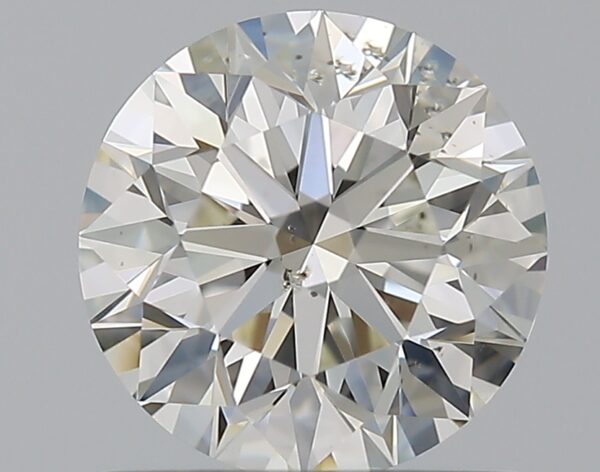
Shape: round
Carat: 1.01
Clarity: SI1
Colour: I
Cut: EX
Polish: EX
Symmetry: EX
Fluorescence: N
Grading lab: GIA
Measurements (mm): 6.34 x 6.38 x 4.02